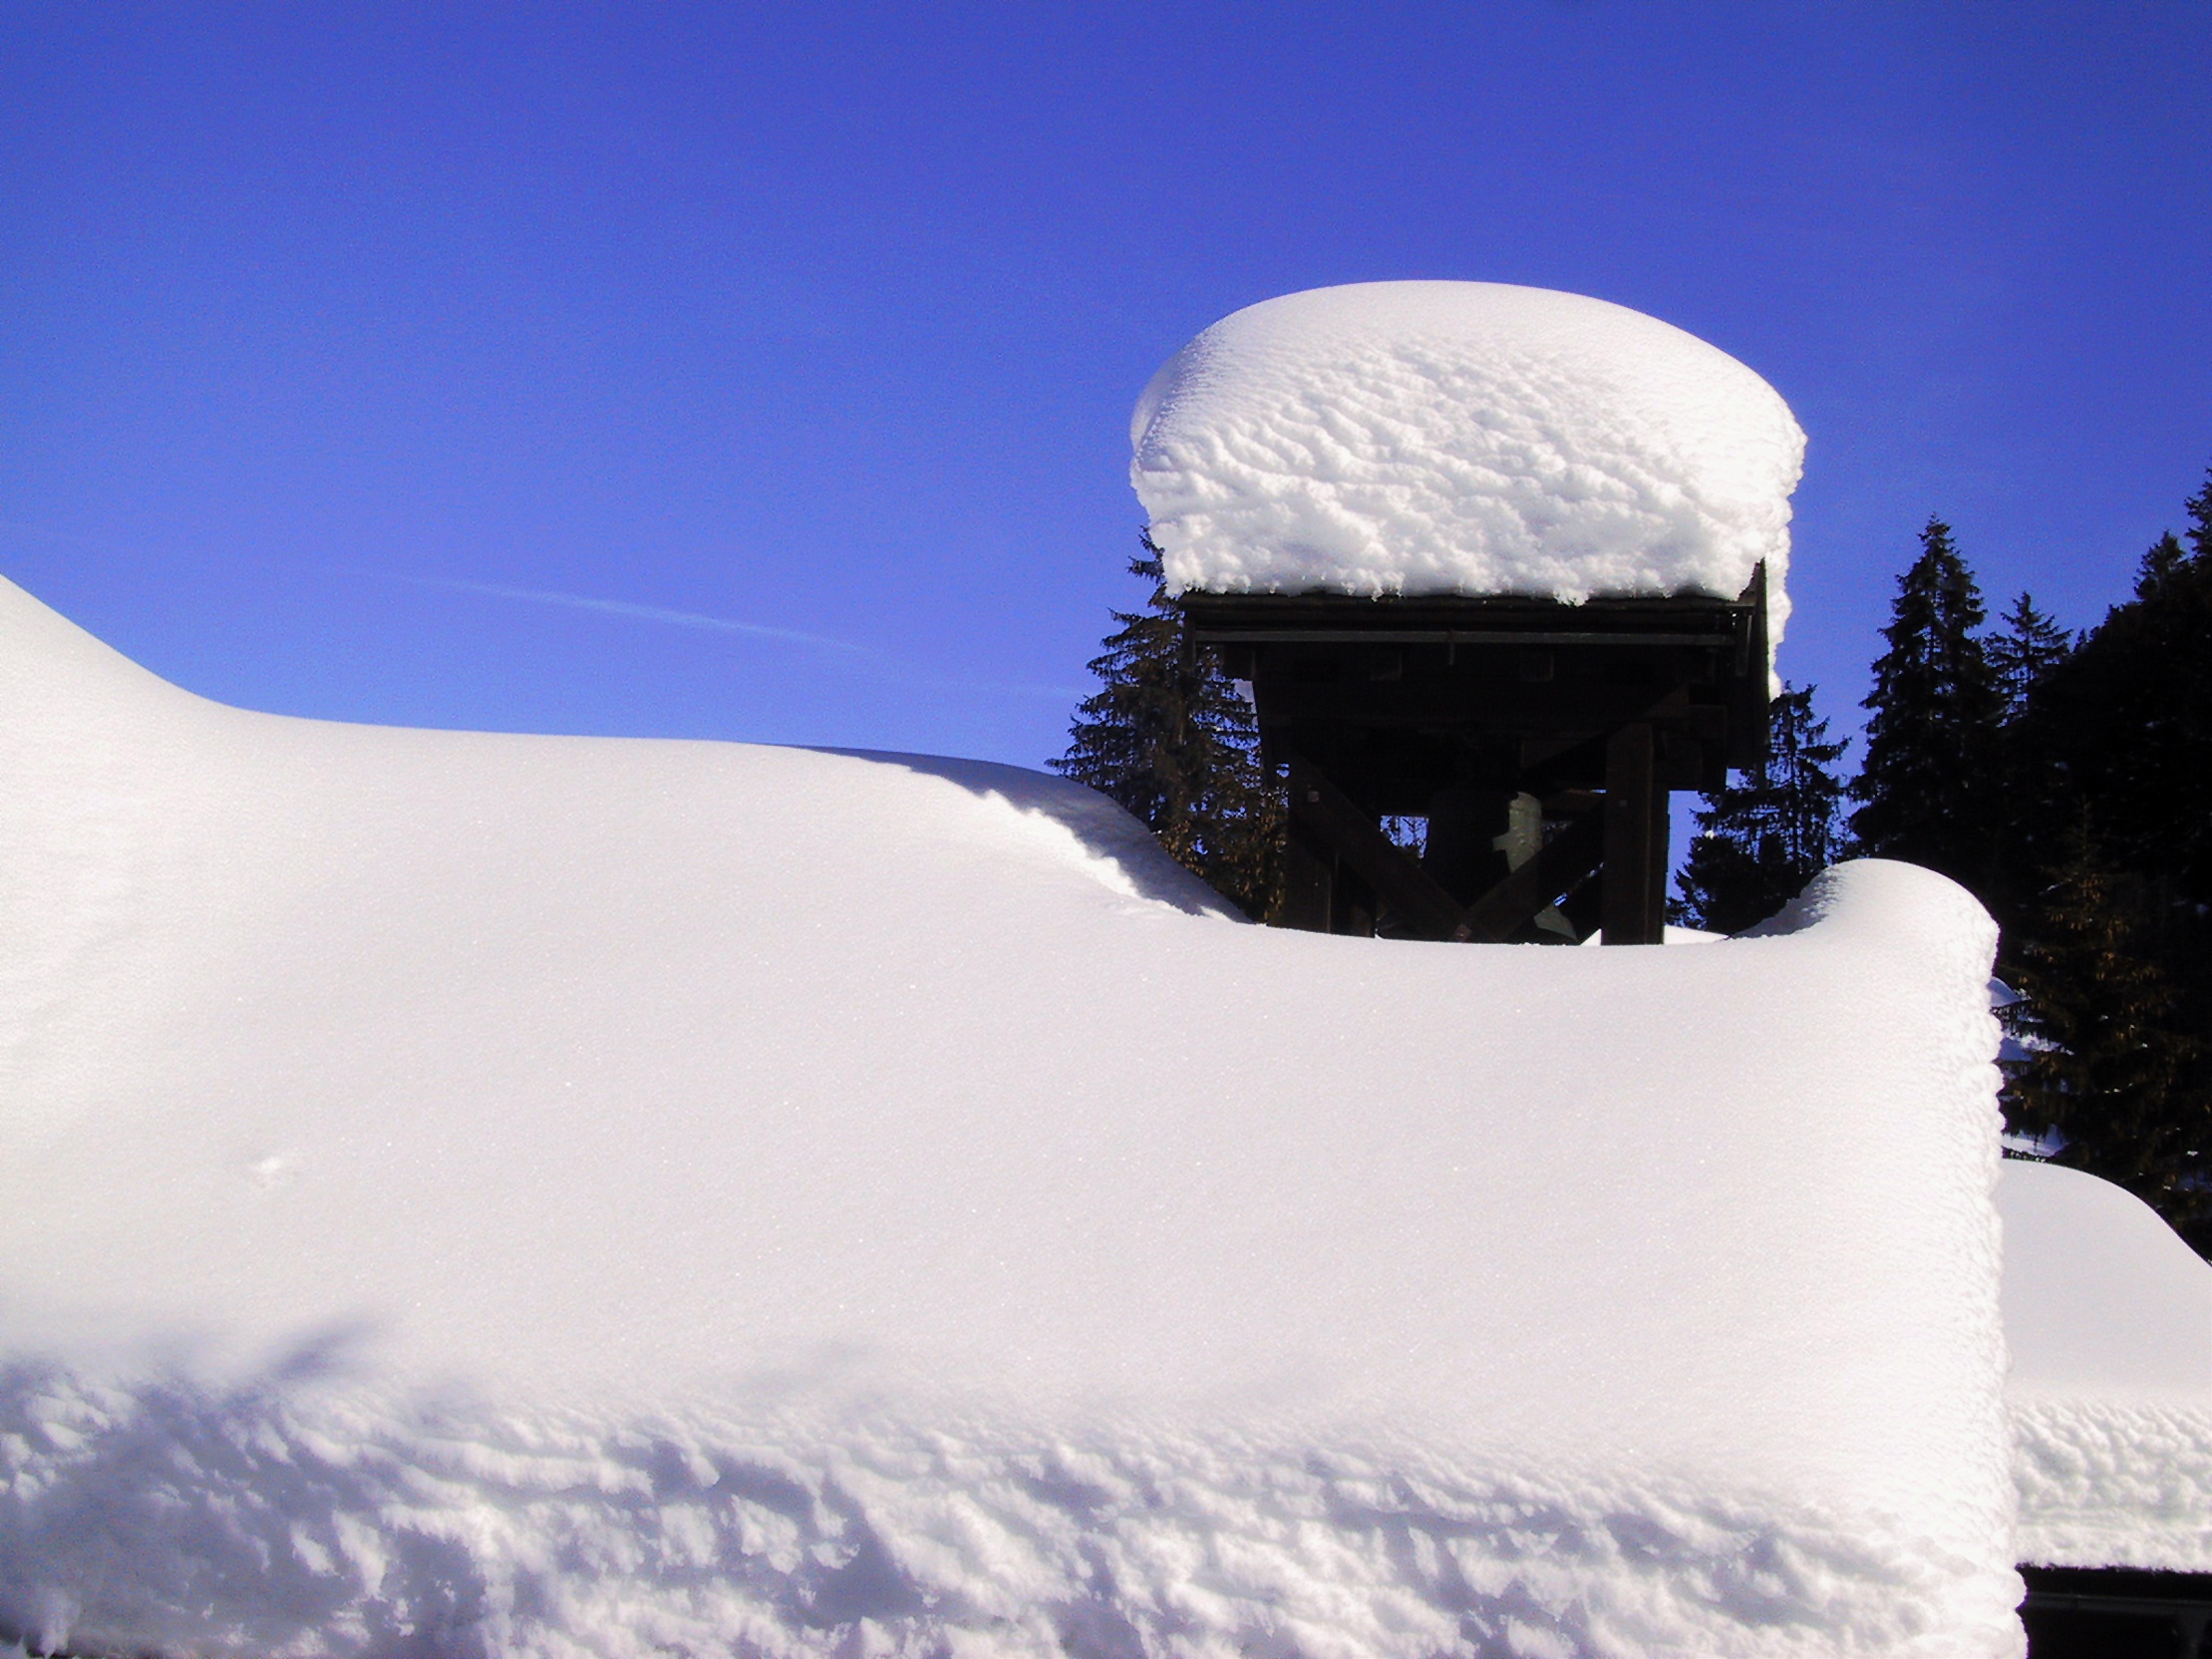
landscape, forest, mountain, snow, winter, sun, fog, trail, morning, mountain range, ripe, ice, weather, haze, frozen, blue, arctic, season, ski, icy, winter dream, wintry, february, hoarfrost, freezing, eiskristalle, edge of the woods, the winter's tale, atmosphere of earth